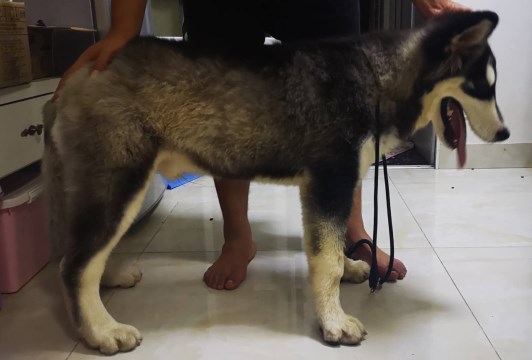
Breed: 1324-n000004-malamute